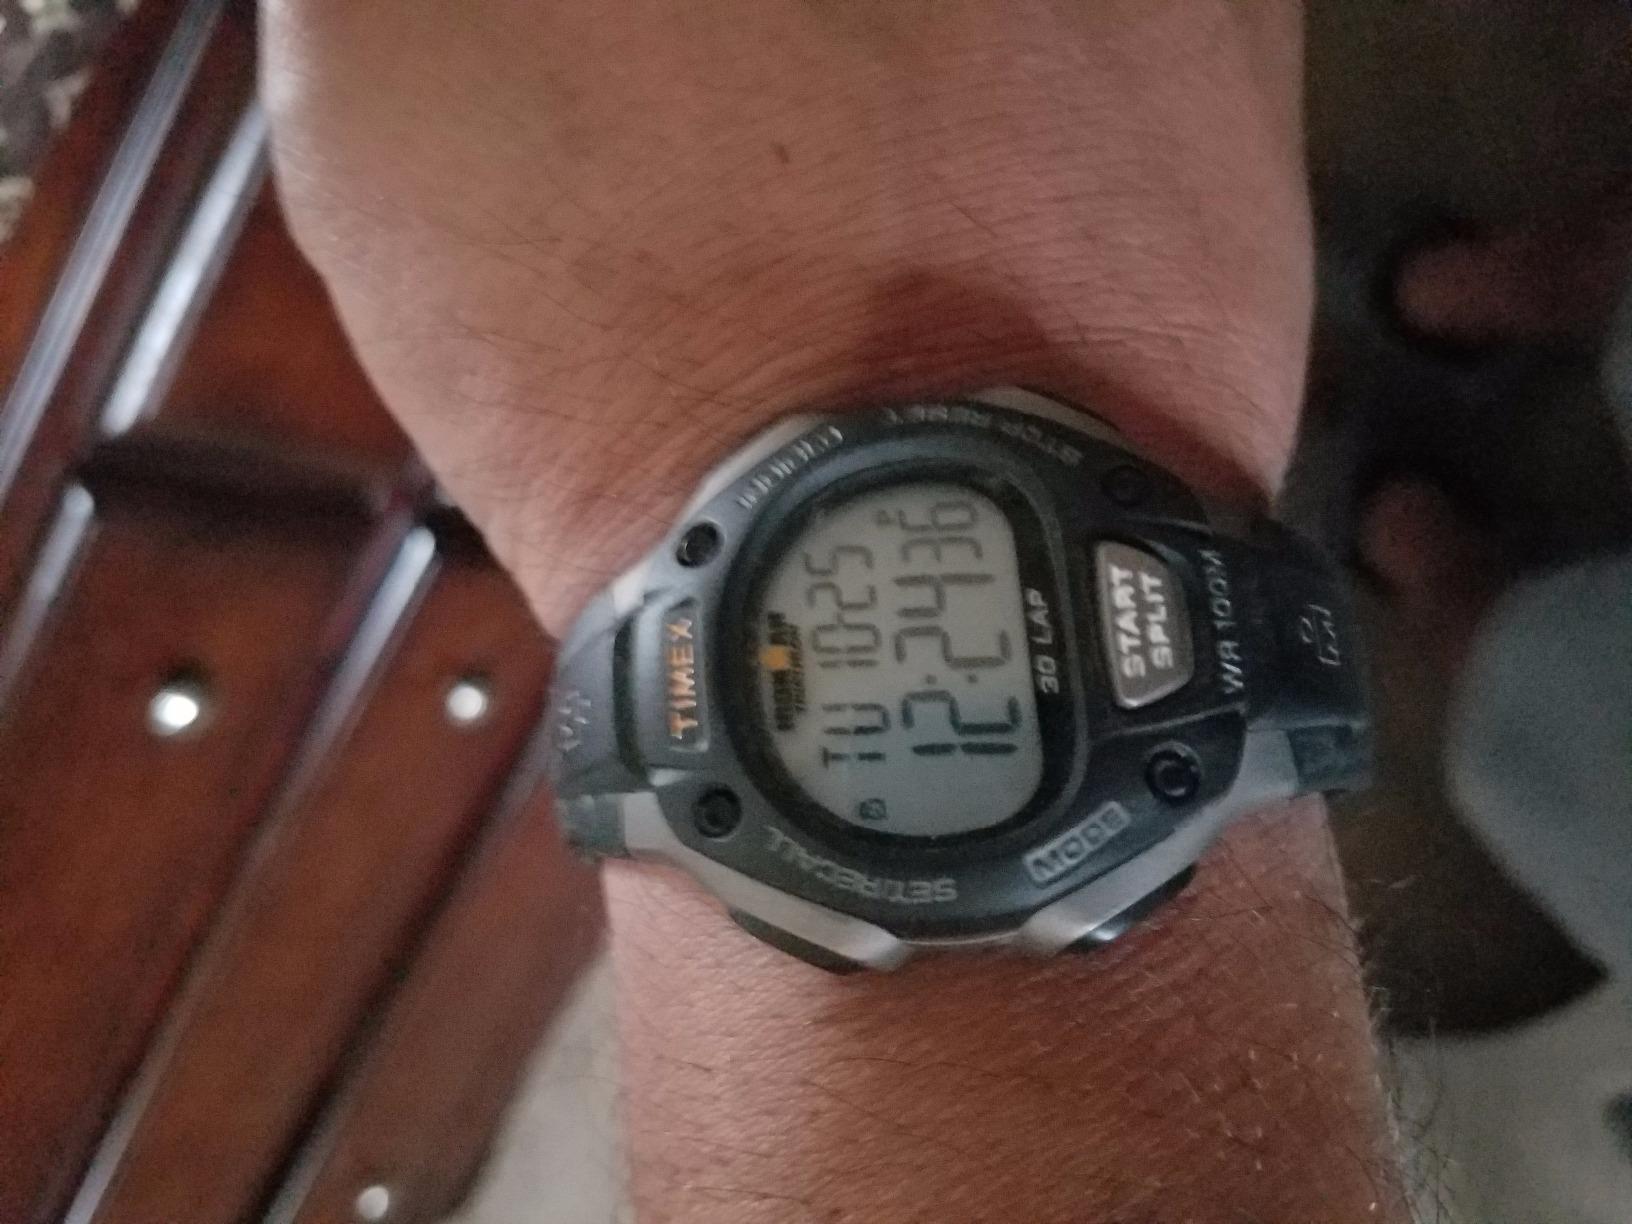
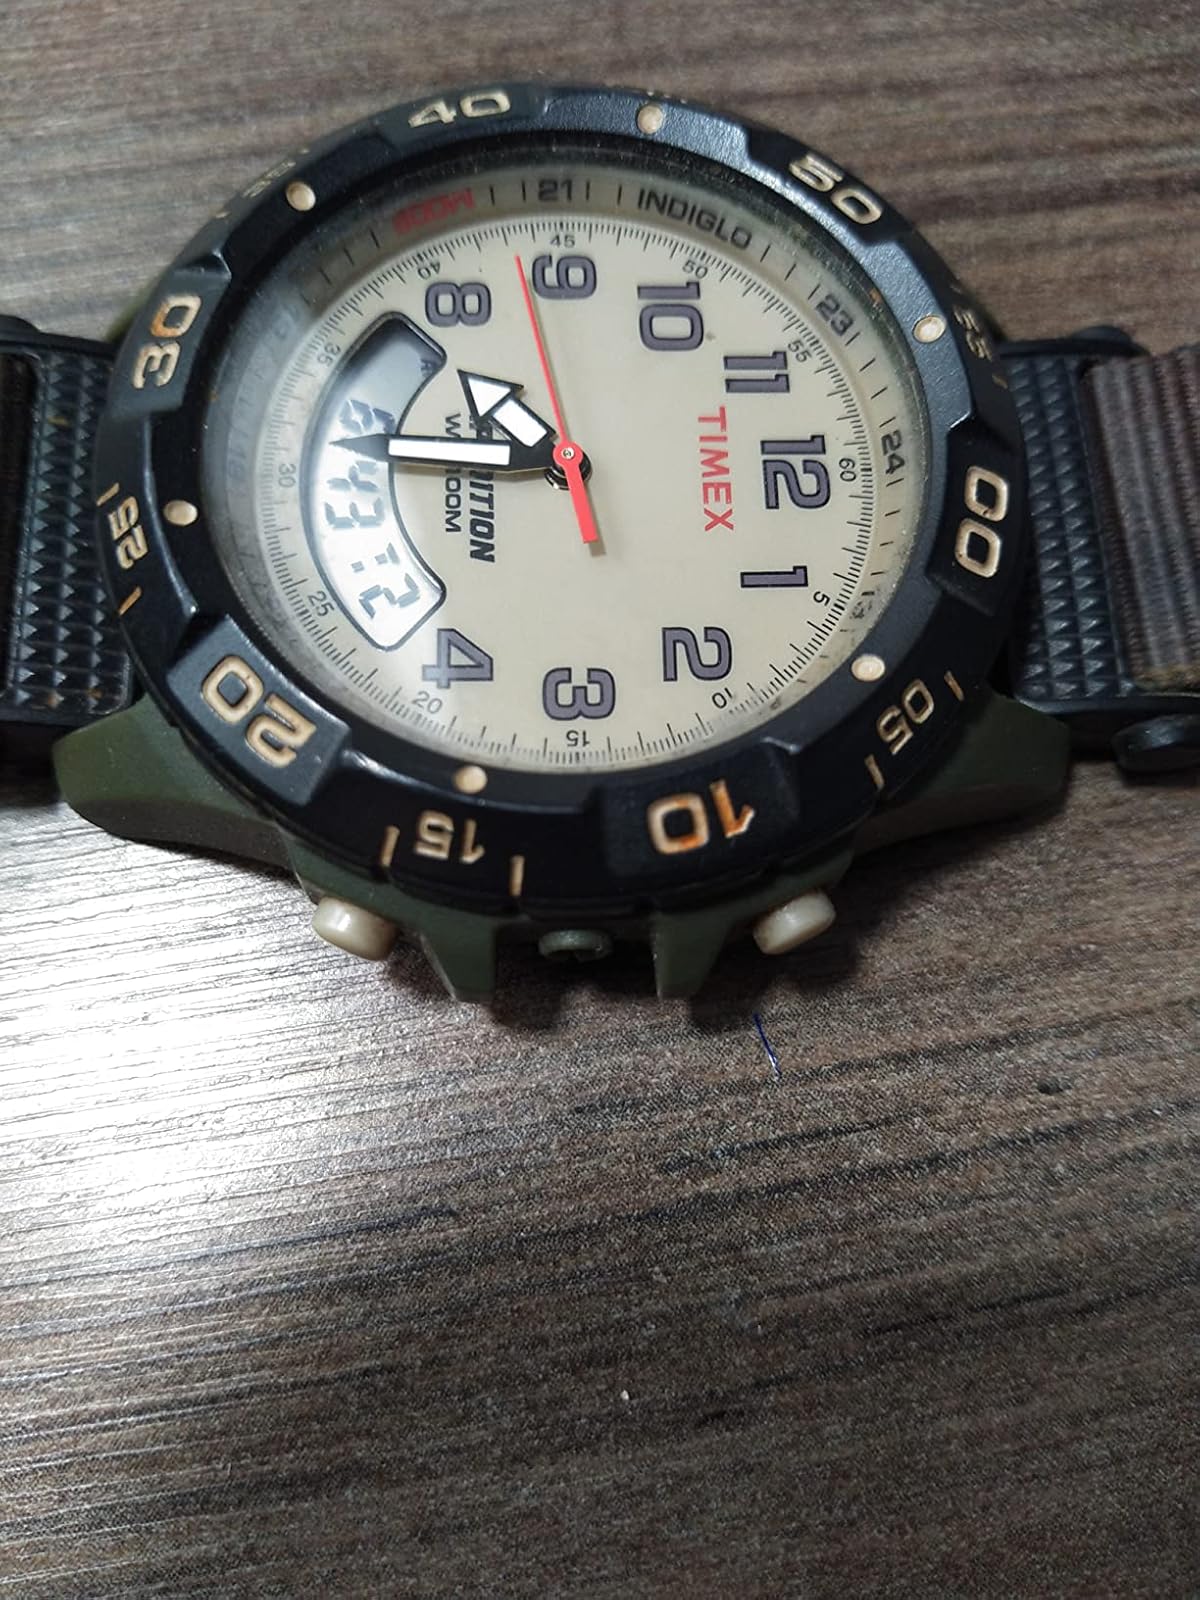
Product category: accessories_watch
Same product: no